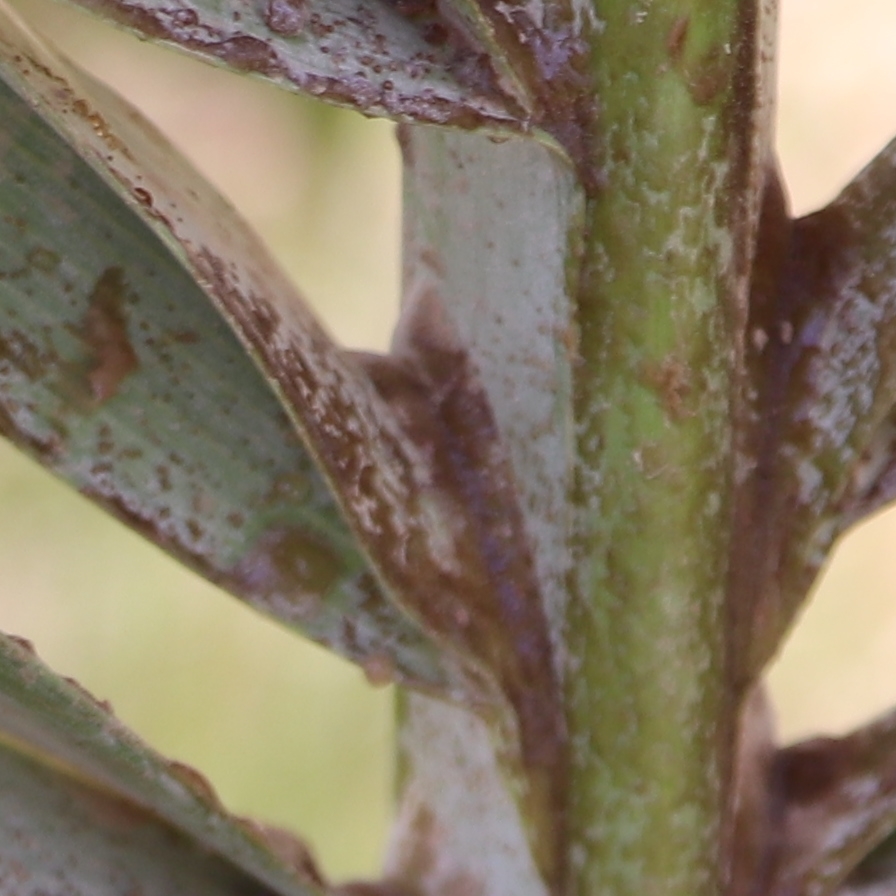
Label: Honey